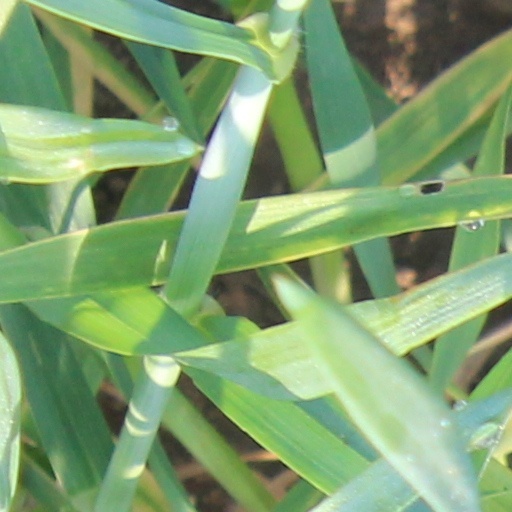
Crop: wheat